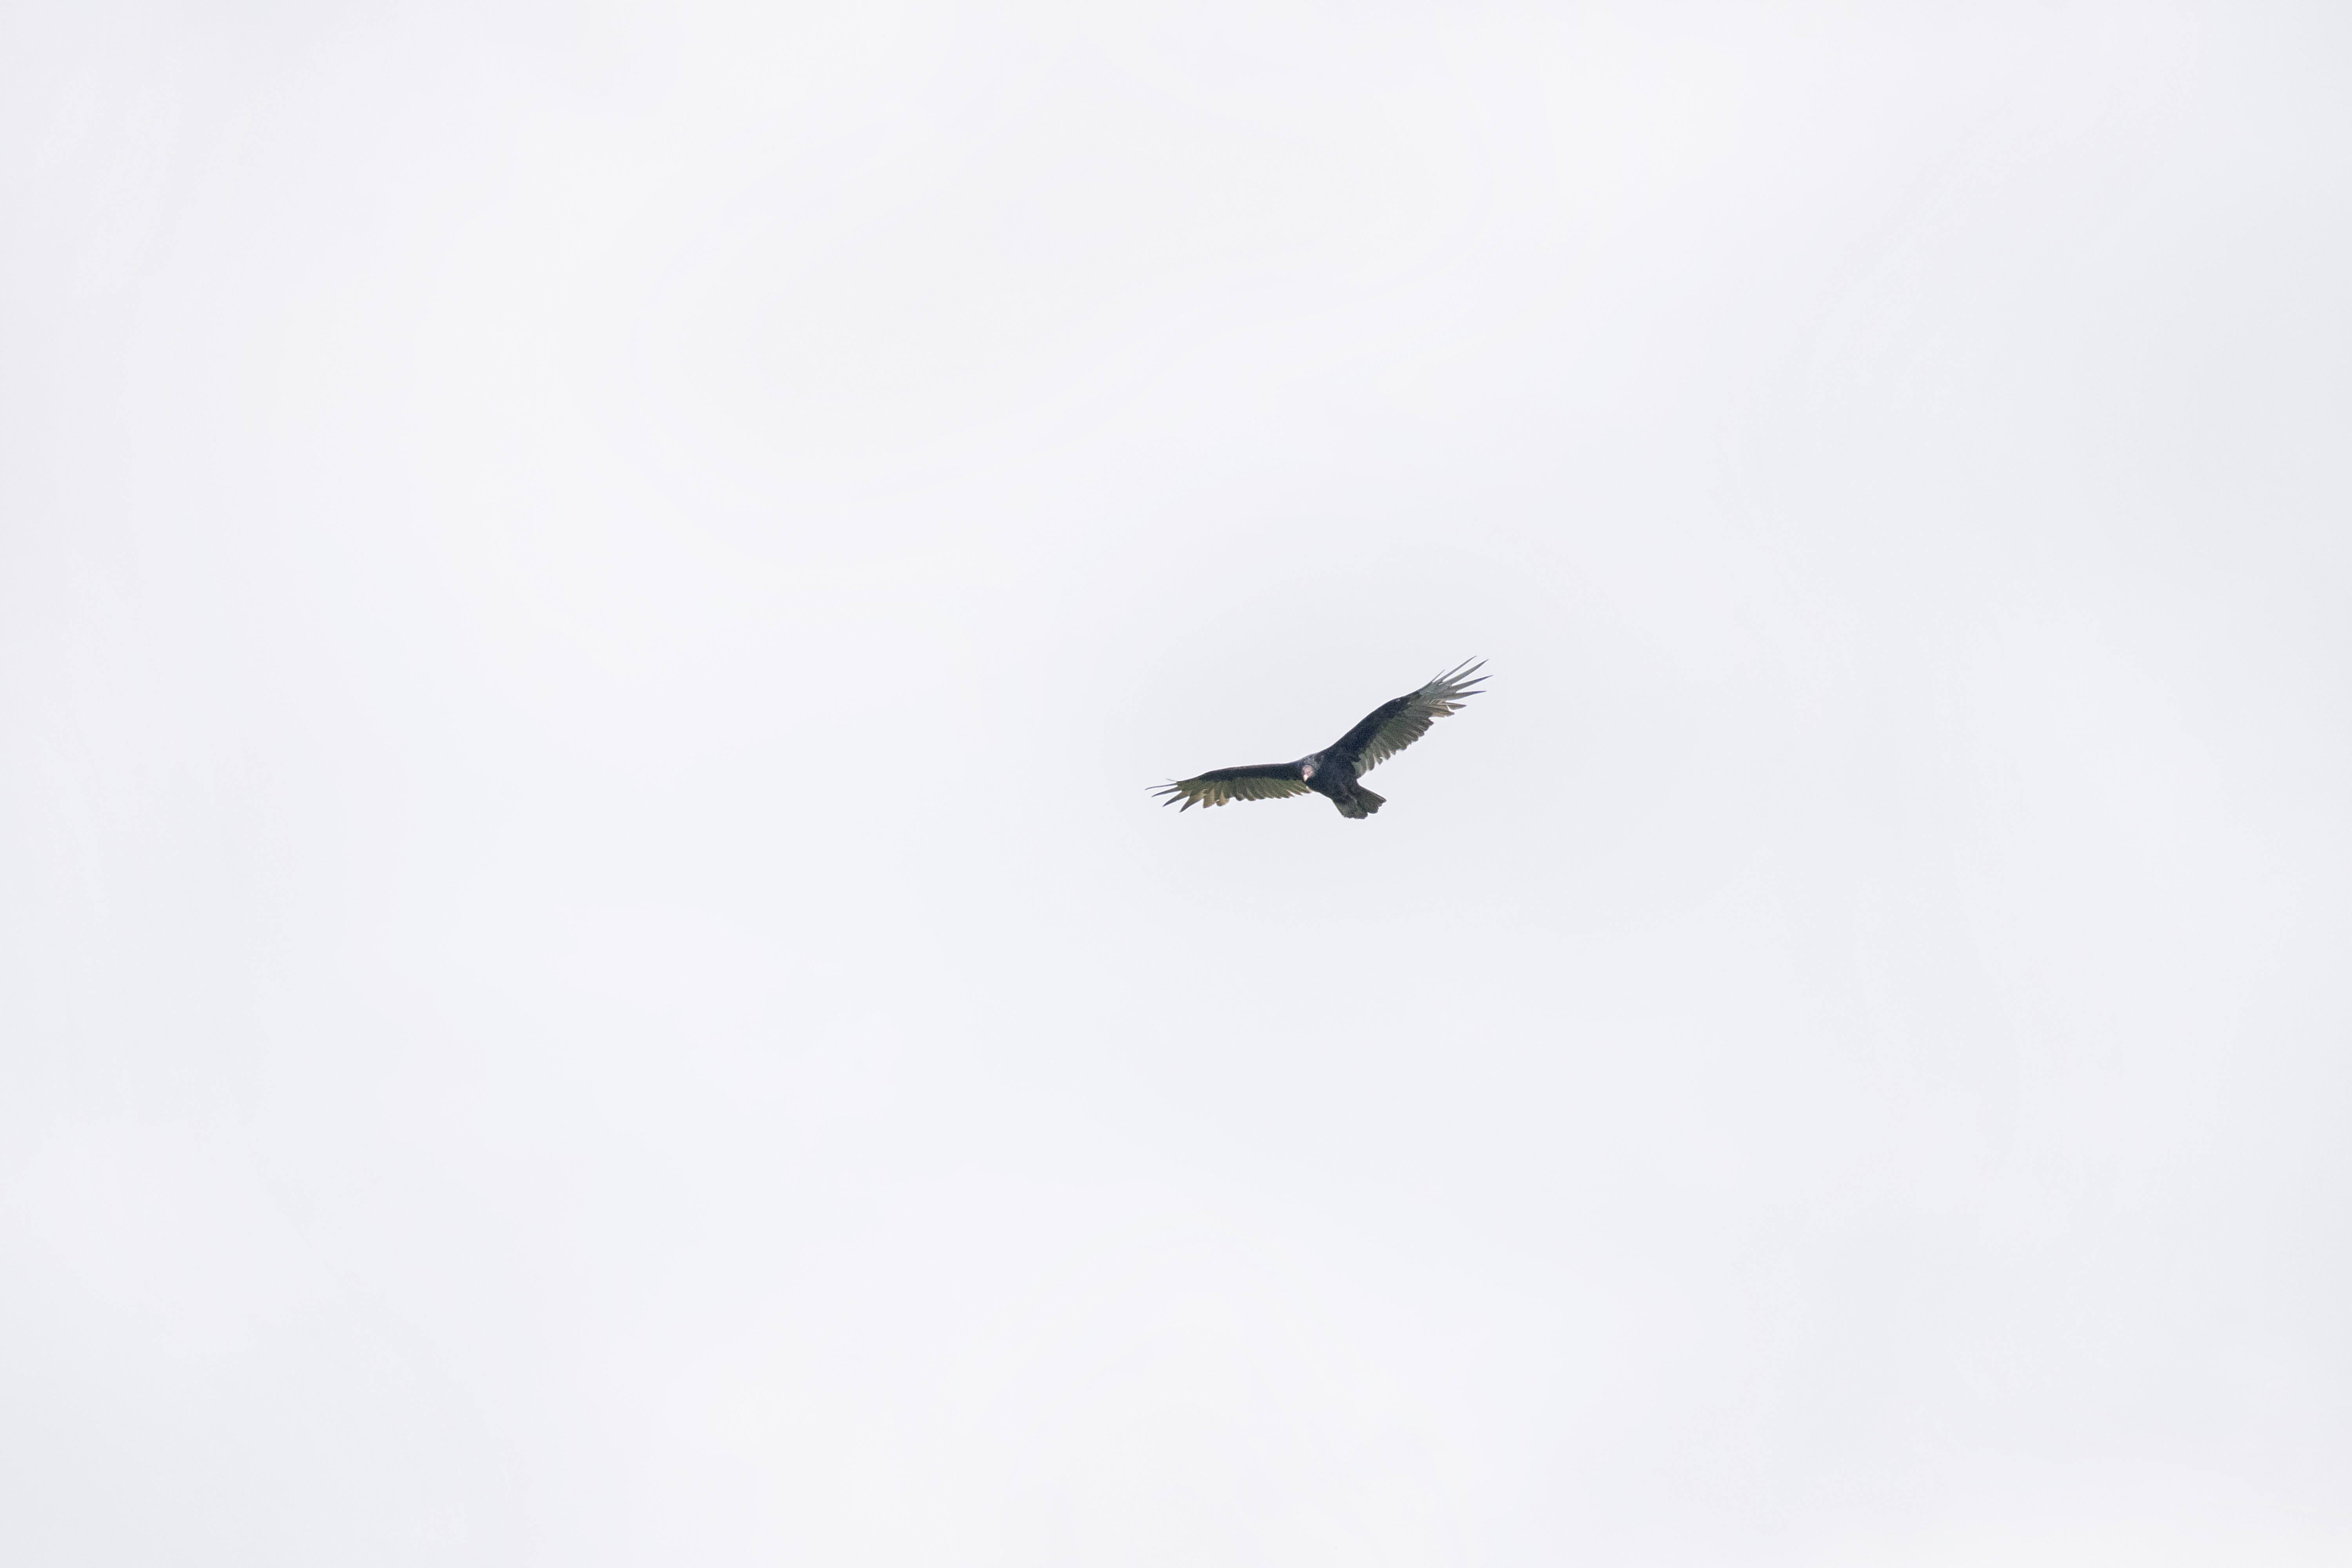
bird, wing, flight, canada, turkey, a, vertebrate, rouge, quebec, vulture, sherbrooke, oiseau, urubu, tete